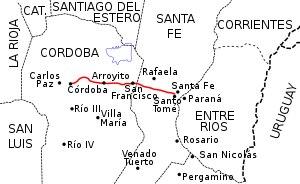
La Route Nationale 19 est une route d'Argentine, qui unit les deux grandes villes de Córdoba et de Santa Fe.